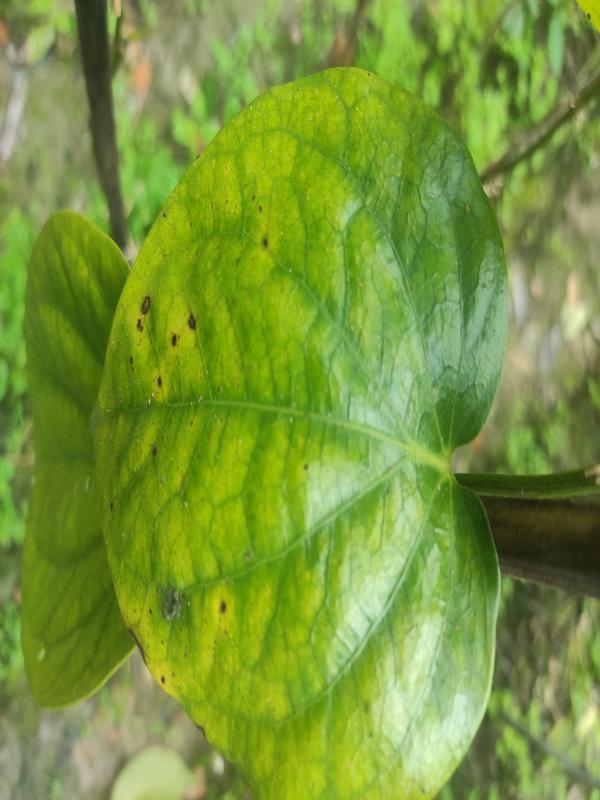
Label: Fungal_Brown_Spot_Disease